Semisonic

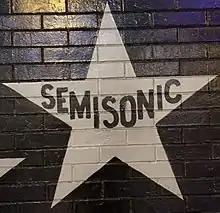
Semisonic's star on the outside mural of the Minneapolis nightclub First Avenue

The band has been honored with a star on the outside mural of the Minneapolis nightclub First Avenue, recognizing performers that have played sold-out shows or have otherwise demonstrated a major contribution to the culture at the iconic venue. Receiving a star "might be the most prestigious public honor an artist can receive in Minneapolis", according to journalist Steve Marsh. Wilson and Munson's previous group, Trip Shakespeare, also has a star making them among the few musicians with multiple stars on the mural.